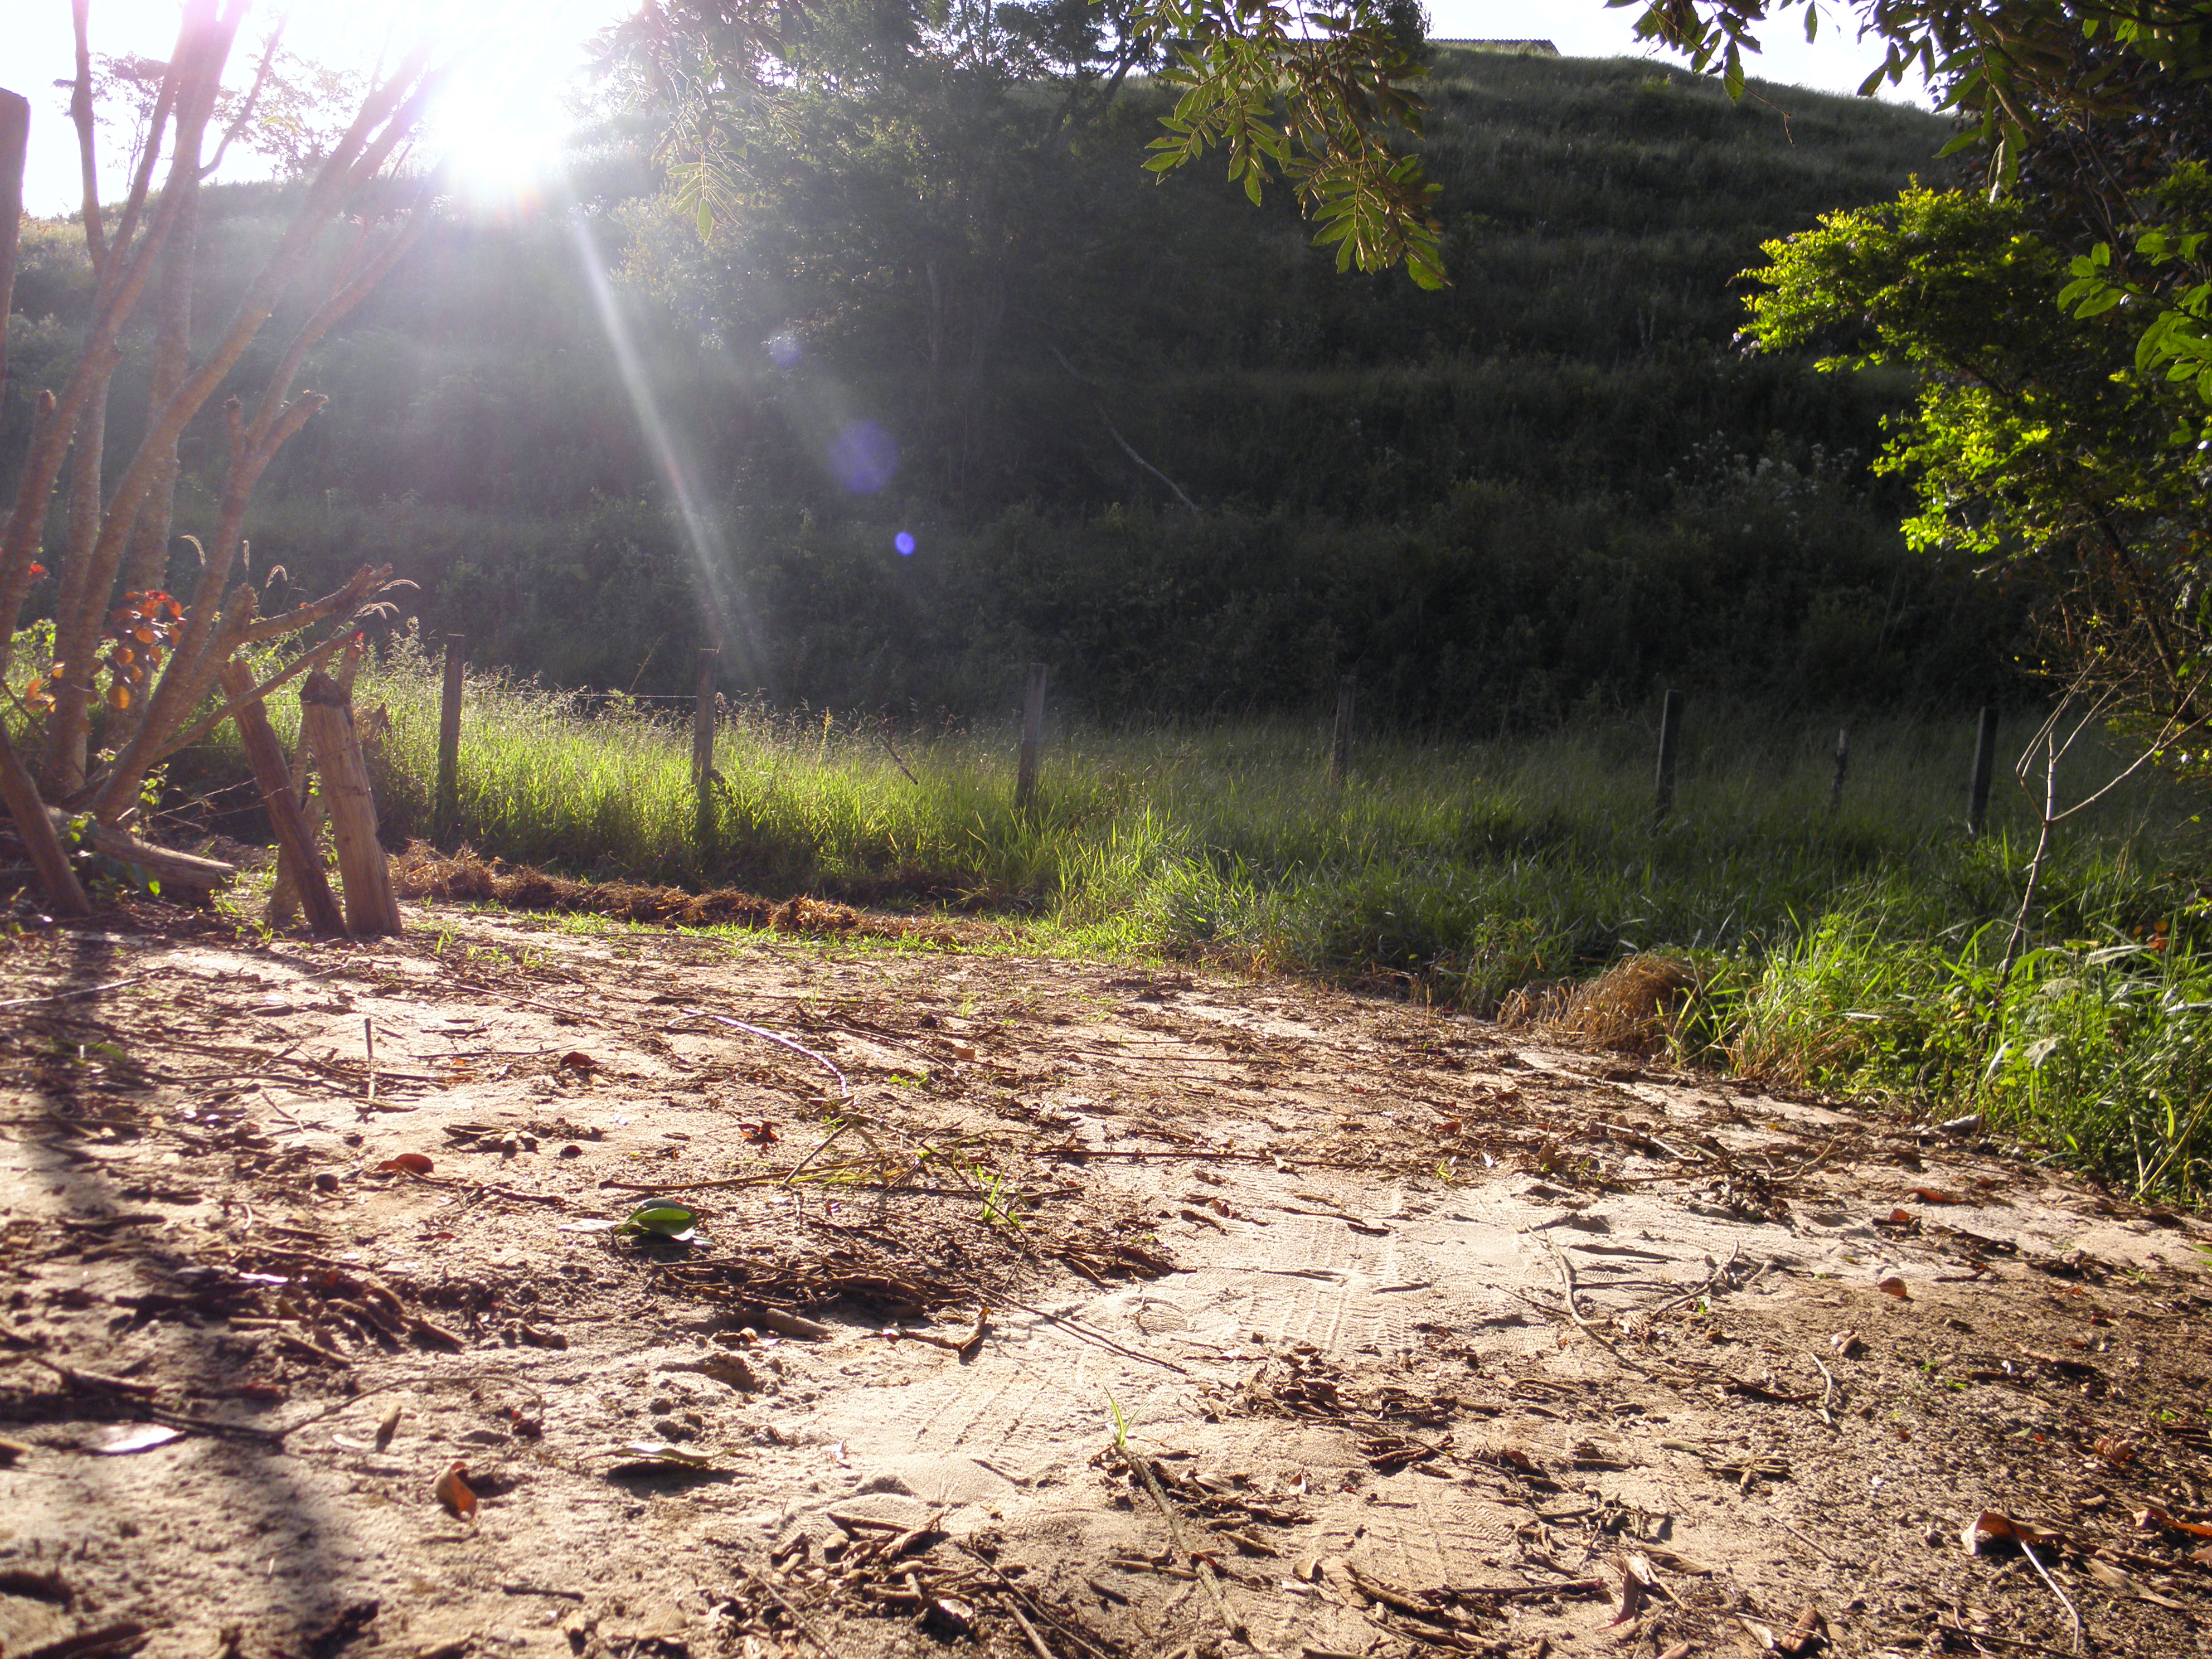
natural, nature, soil, vegetation, natural environment, tree, natural landscape, light, sunlight, grass, morning, wilderness, trail, sky, leaf, forest, land lot, woodland, plant, path, rural area, mud, plant community, geological phenomenon, landscape, road, jungle